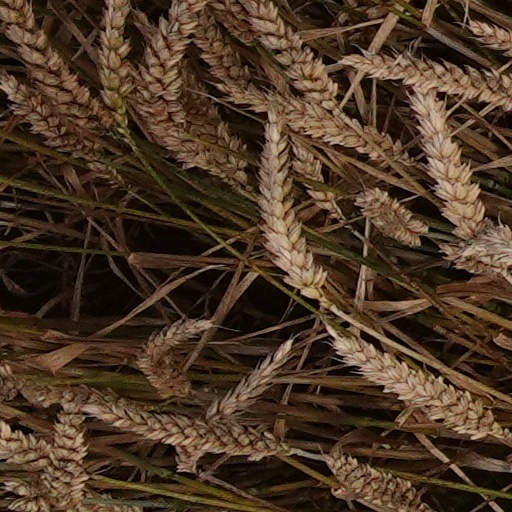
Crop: wheat